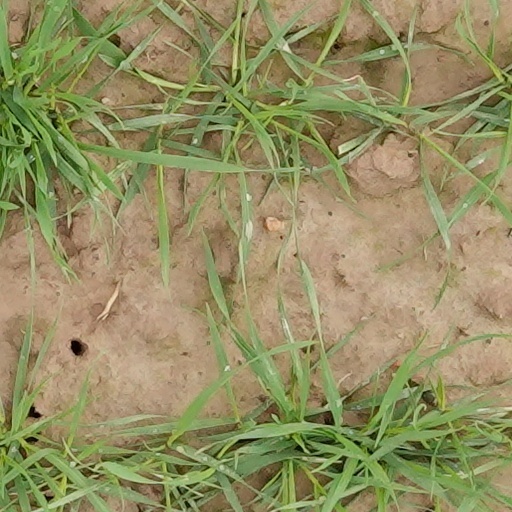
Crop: wheat